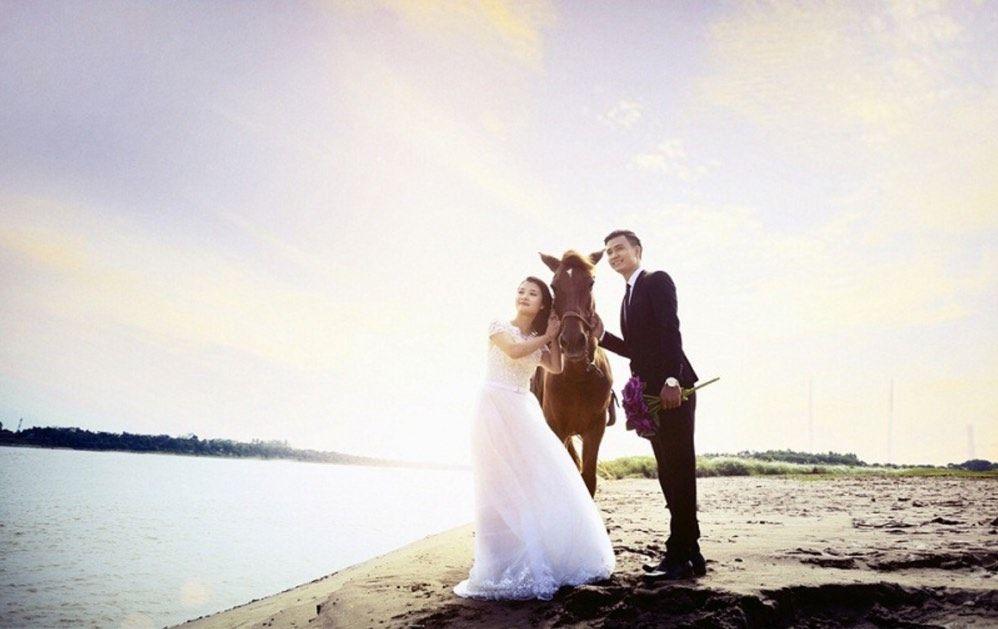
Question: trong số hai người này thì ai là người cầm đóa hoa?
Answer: người đàn ông